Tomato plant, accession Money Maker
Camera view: vertical (180 deg); turntable rotation: 180 degrees
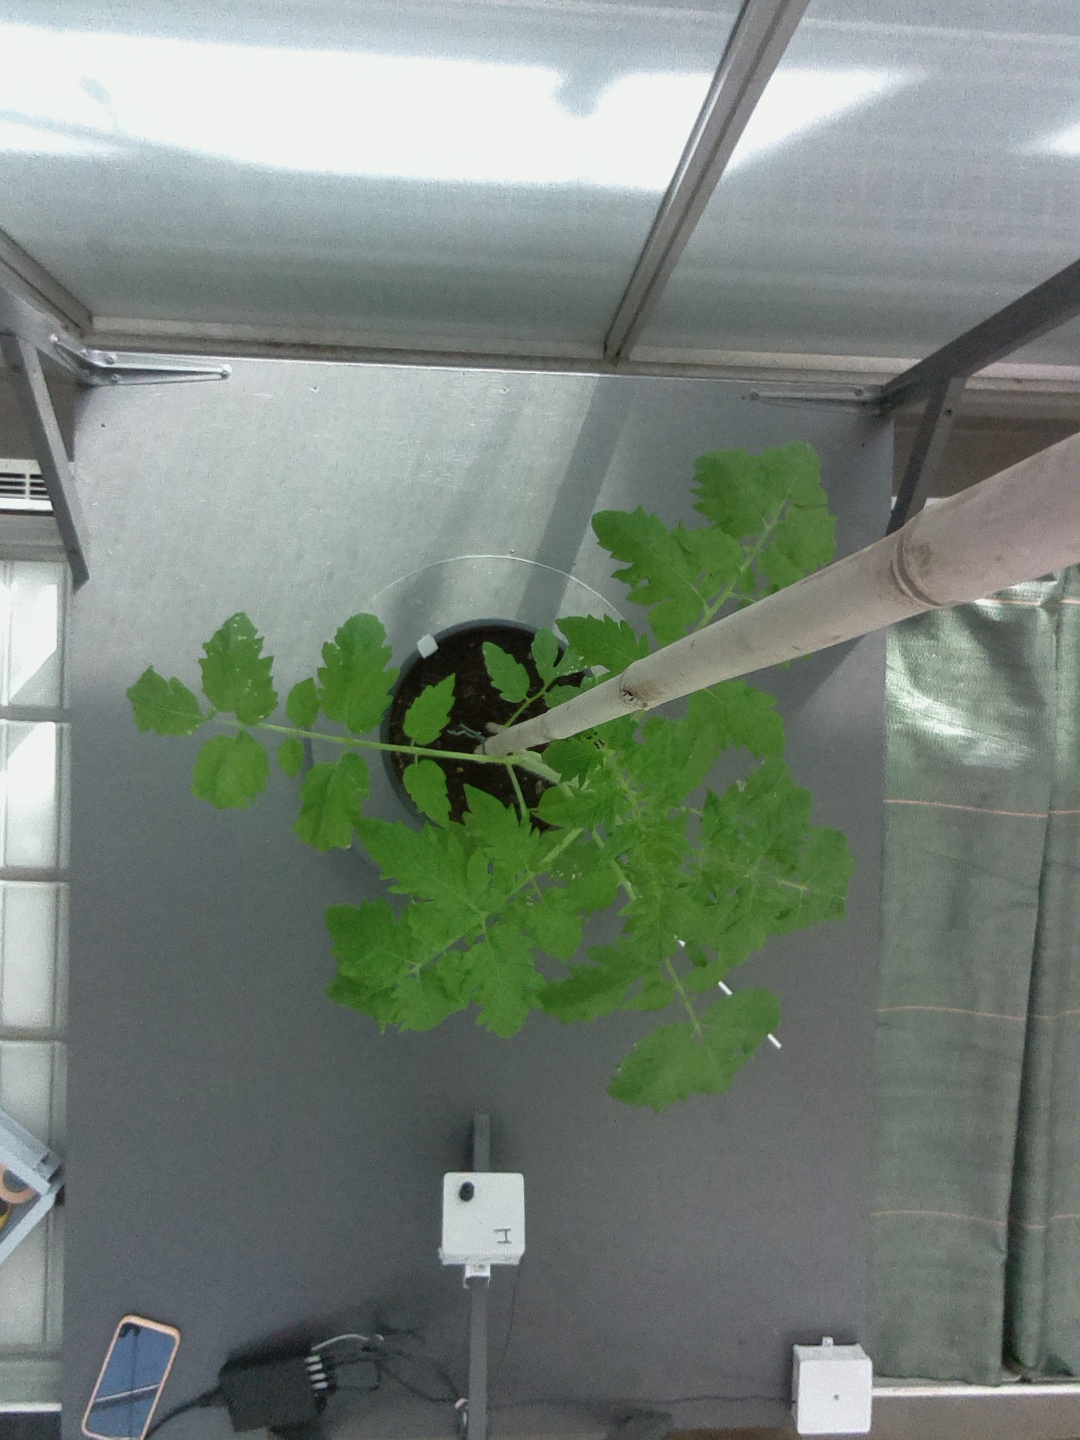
BBCH growth stage 15: 10 of true leaves visible